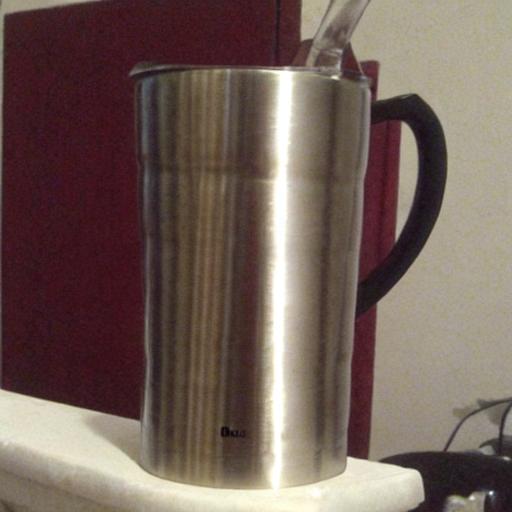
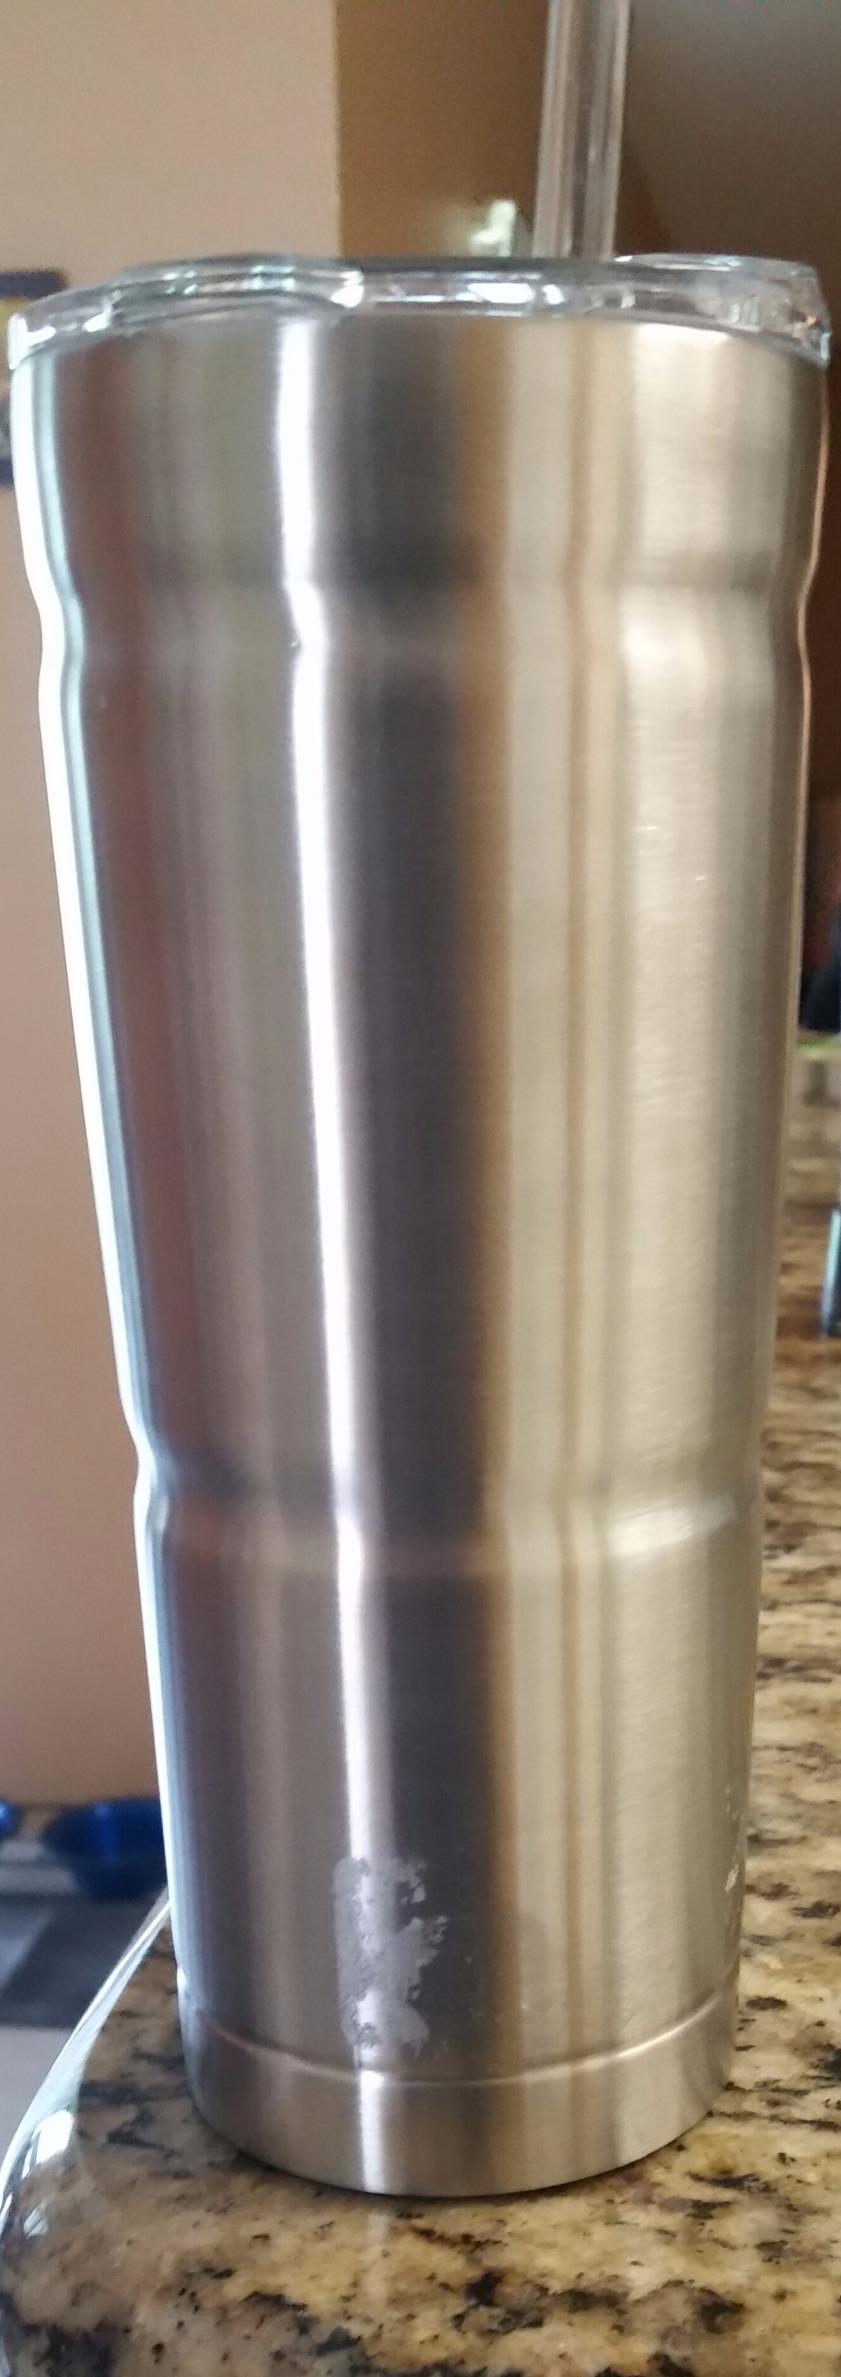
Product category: items_tea
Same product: no